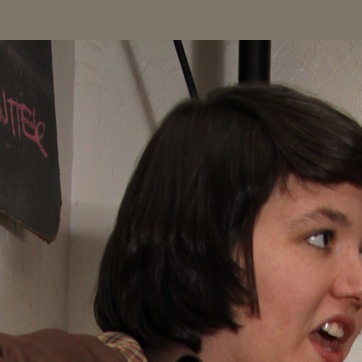
Material: hair